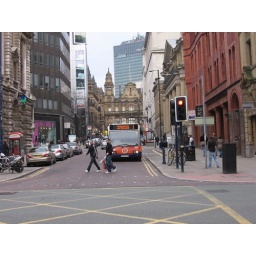
Where I catch my bus home in the eveing after going to the gym